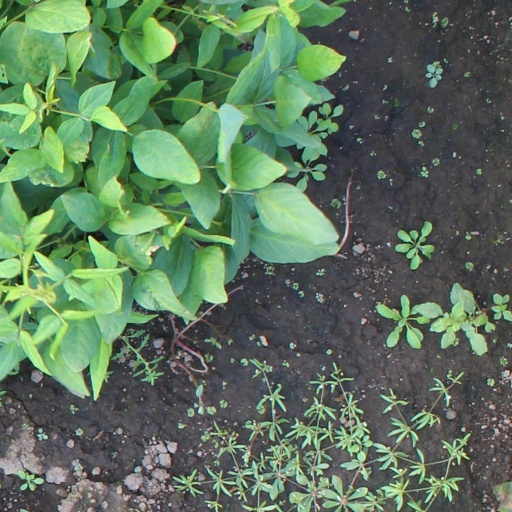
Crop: soybean